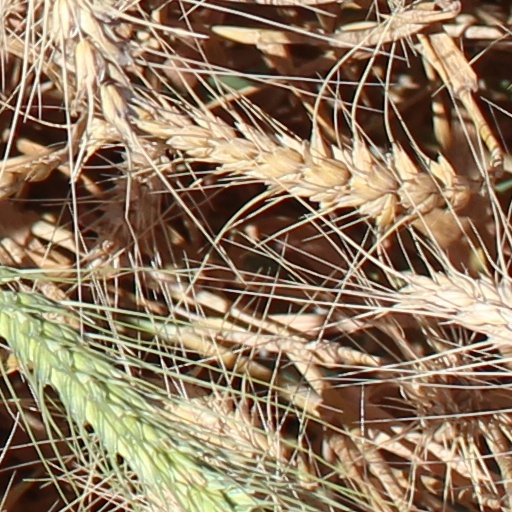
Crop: wheat